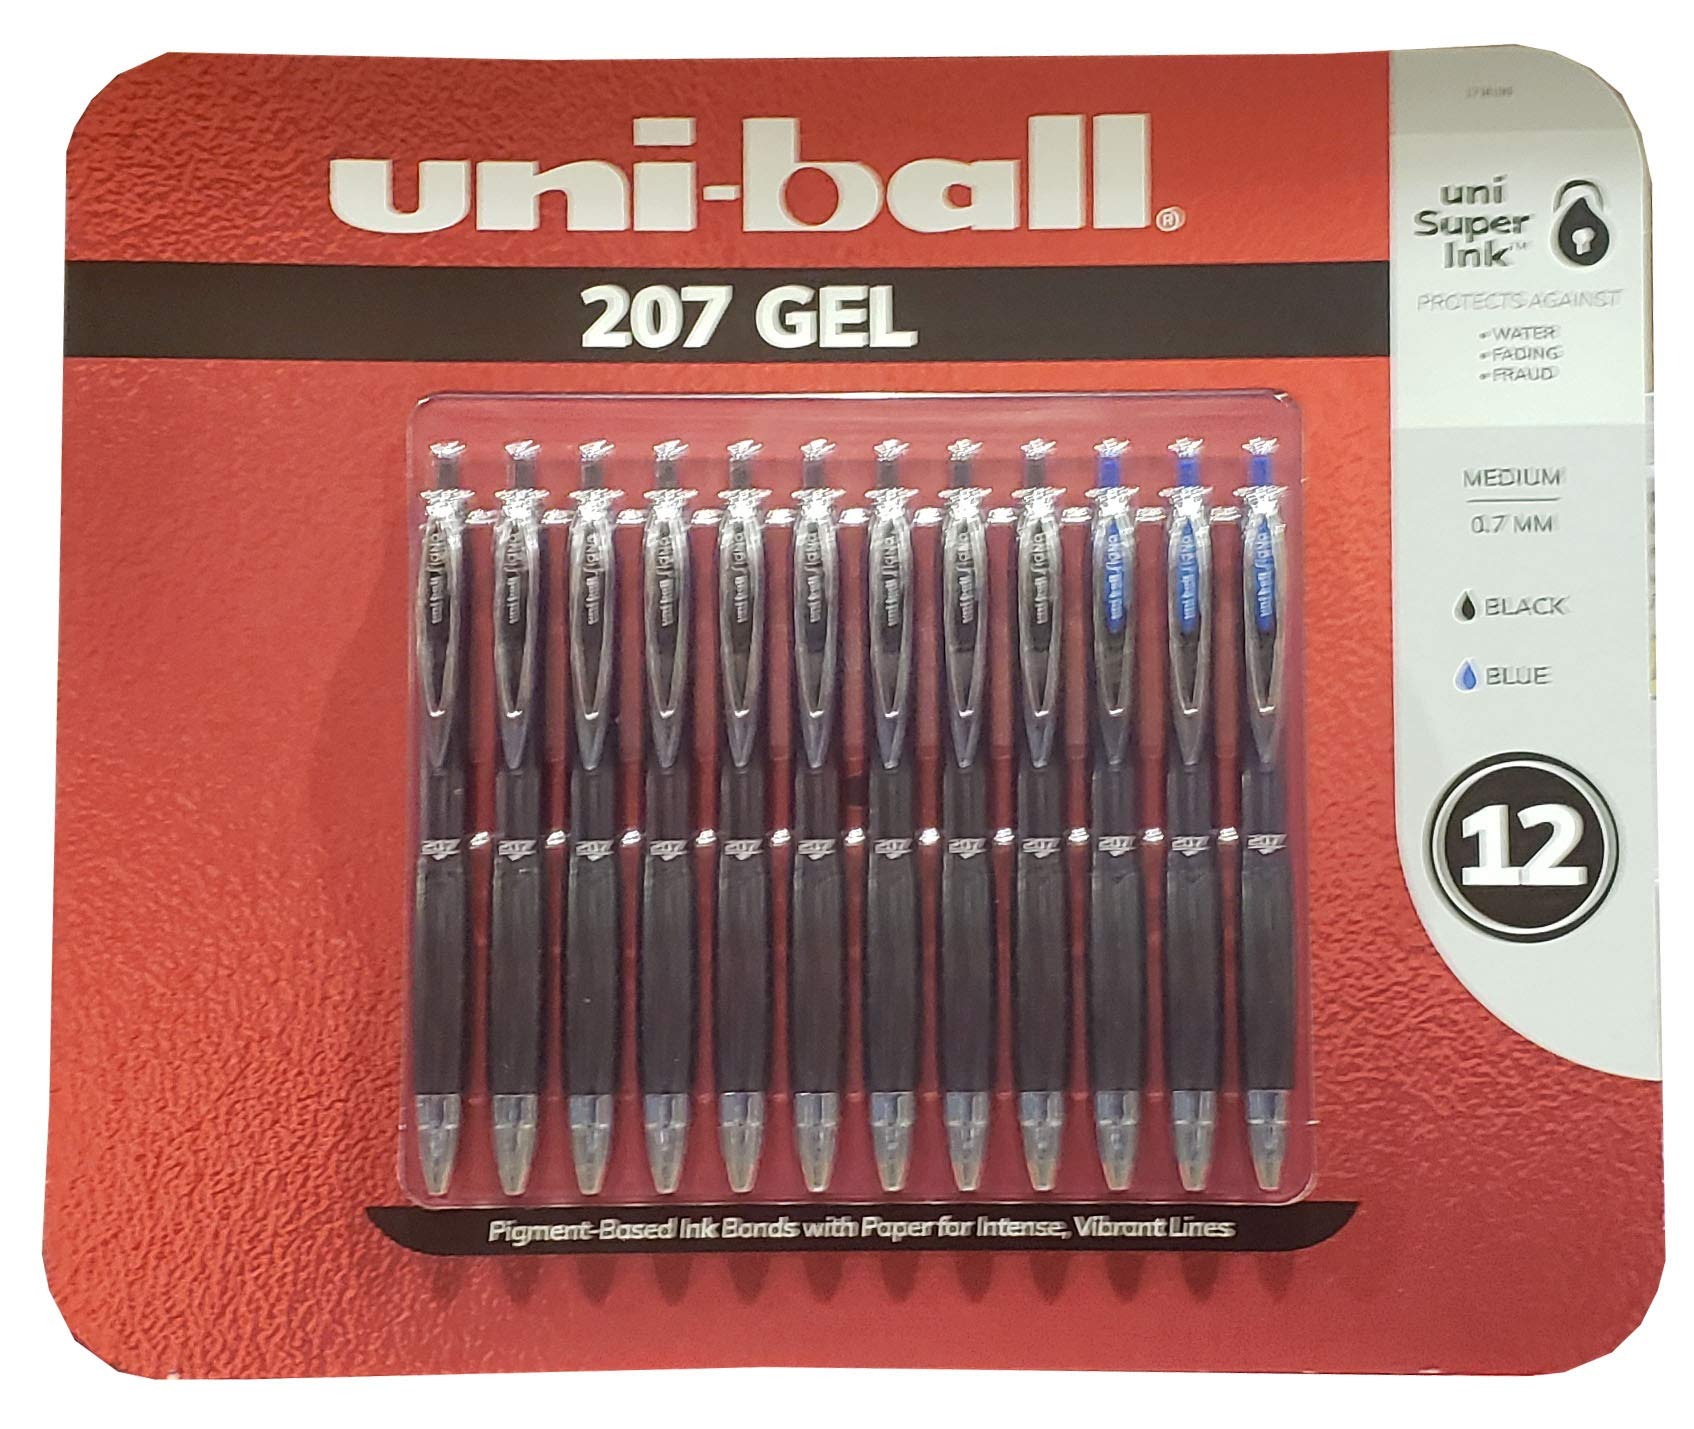
Item Name: UniBall 207 Retractable Gel Pen (Netcount 12 Pen In 1 Pack),, ()
Bullet Point: Stylish metallic accents with a high-quality finish
Value: 1.0
Unit: Count

Price: 8.99